Ayios Andreas (Tophane)

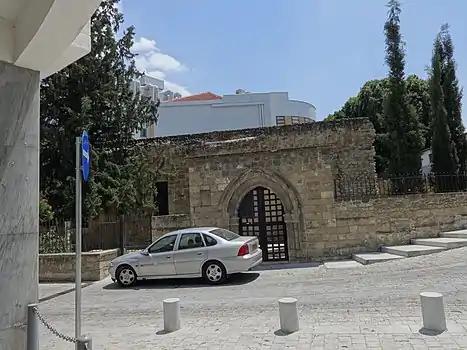
Tophane or Armaments Store House, near Paphos Gate, Nicosia

The medieval building now known as Castelliotissa, which is near Paphos Gate, was originally a part of the second Royal Palace of the Lusignan royal dynasty of Cyprus. It was later used as a munitions store by the Ottomans and received the name Tophane, which means literally in Turkish the cannon’s house or the store for artillery ammunition. This establishment gave its name to the Neighbourhood. It continued as a store in the British period, including petrol storage.